Hanging Church

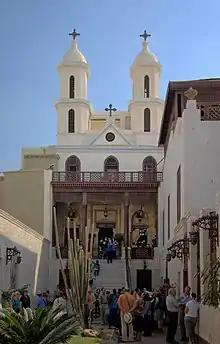

Saint Virgin Mary's Coptic Orthodox Church ( "Church of Mother of God Saint Mary in Egyptian Babylon"), also known as the Hanging Church, is one of the oldest churches in Egypt which dates to the third century. It belongs to the Coptic Orthodox Church of Alexandria.